Barstow Yard

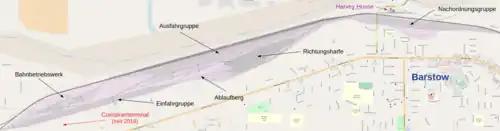
A map of Barstow Yard

Barstow Yard is a classification yard operated by Burlington Northern Santa Fe Railway (BNSF) in Barstow, California. With 48 directional tracks and a total area of approximately , it is the second largest classification yard west of the Rocky Mountains after the J.R. Davis Yard. Today, almost all freight traffic to and from Southern California runs through the junction.